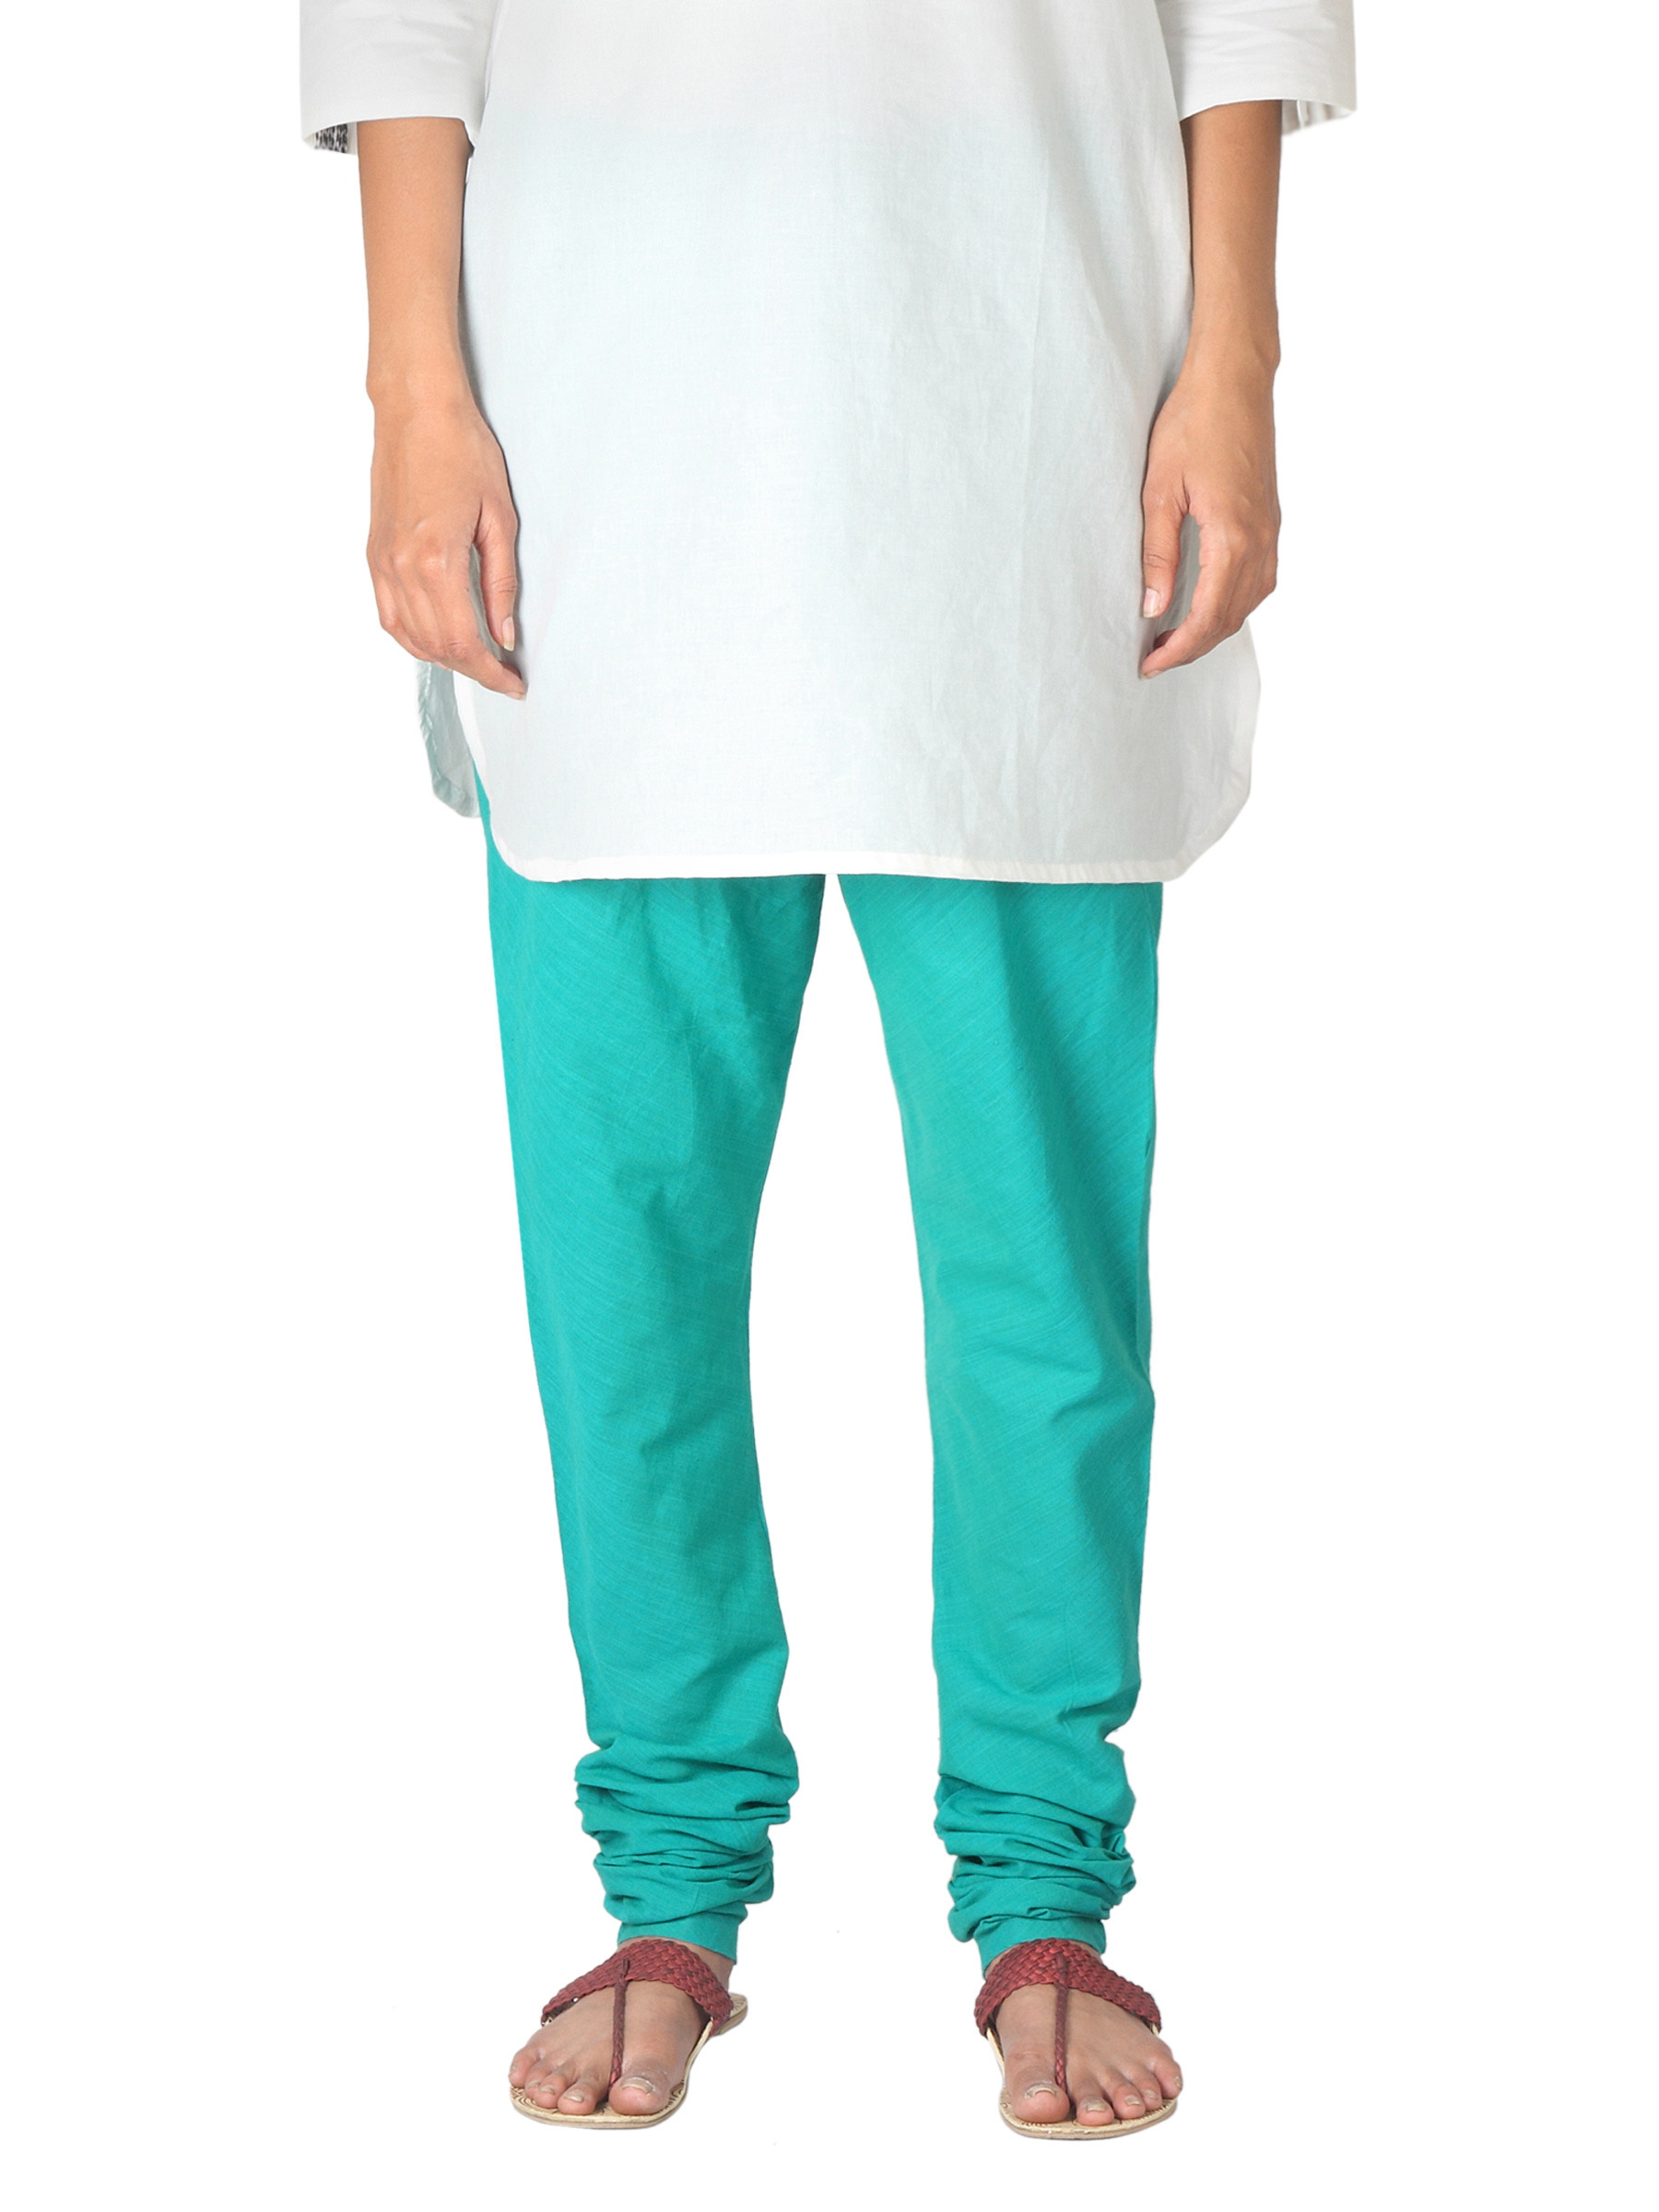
Fabindia Women Blue Mangalgiri Churidar
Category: Apparel / Bottomwear / Churidar
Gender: Women
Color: Blue
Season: Summer 2012
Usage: Ethnic